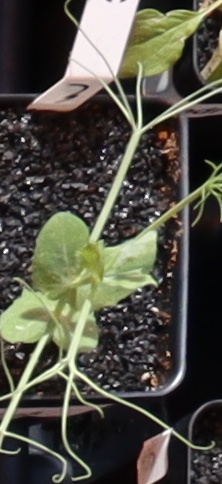
Label: Field Pea